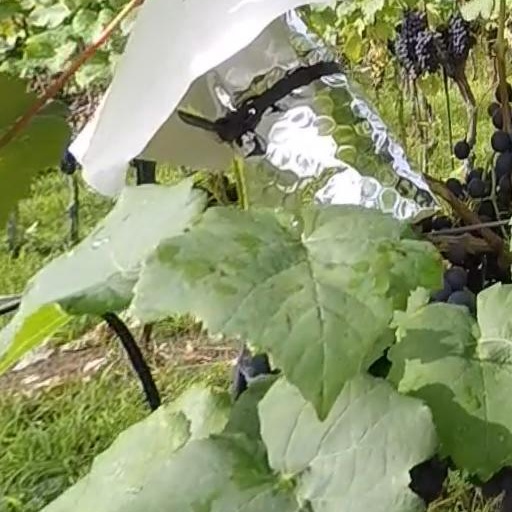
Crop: grape